Sadhguru

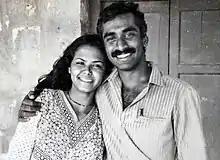
Vasudev with his wife, Vijaykumari

In 1983, he taught his first yoga class, in Mysore. He began travelling across Karnataka and Hyderabad on his motorcycle, conducting his style of yoga classes, known as Sahaja Sthiti Yoga, subsisting on the income from his poultry farm rental and donating the funds received from his students.